Robert Walker, Baron Walker of Gestingthorpe

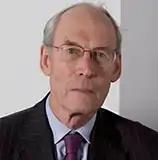

Robert Walker, Baron Walker of Gestingthorpe, , (17 March 1938 – 16 November 2023) was a British barrister and Justice of the Supreme Court of the United Kingdom. He served as a Non-Permanent Judge of the Hong Kong Court of Final Appeal between 2009 and 2023.